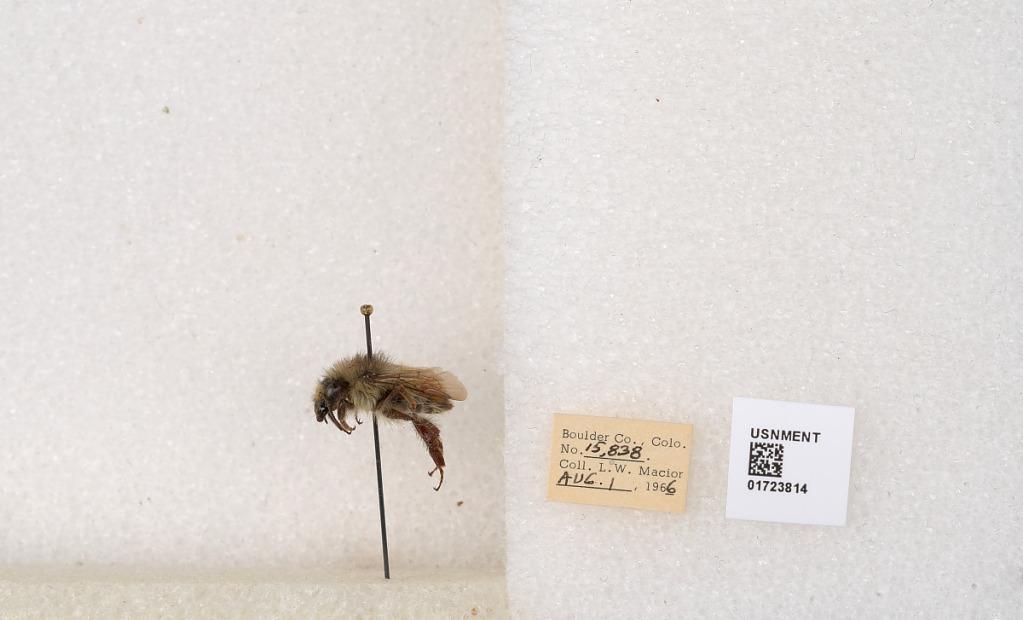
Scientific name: Bombus flavifrons Cresson
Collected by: L. Macior
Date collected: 1966-8-1
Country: United States
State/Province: Colorado
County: Boulder
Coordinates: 40.0925, -105.358